Forged (book)

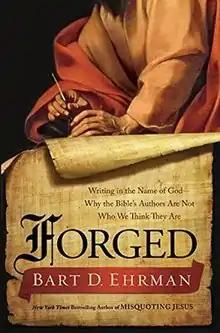
First edition

Forged: Writing in the Name of God – Why the Bible's Authors Are Not Who We Think They Are is a book by American New Testament scholar Bart D. Ehrman, published in 2011 by HarperCollins. The book posits that between eight and eleven of the twenty-seven books of the Christian New Testament canon were written as forgeries.